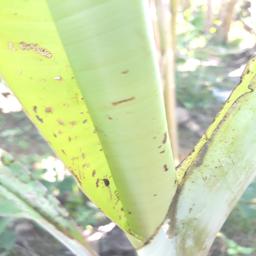
Label: BANANA APHIDS